Answer in natural language. Is black floating bed with platform base and rectangular headboard (highlighted by a red box) further away or in front of dark wooden bed frame with slats (highlighted by a blue box)? Choose between the following options: in front or further away
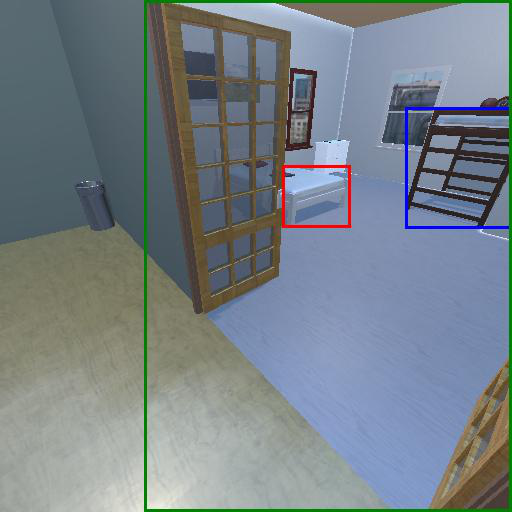
<answer>in front</answer>